Peter Abelard

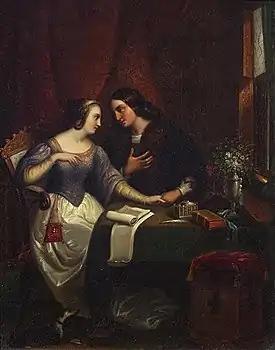
Jean-Baptiste Goyet, "Héloïse et Abailard", oil on copper, c. 1829.

Abelard was concerned with the concept of intent and inner life, developing an elementary theory of cognition in his "Tractabus De Intellectibus", and later developing the concept that human beings "speak to God with their thoughts". He was one of the developers of the insanity defense, writing in "Sito te ipsum", "Of this [sin], small children and of course insane people are untouched...lack[ing] reason...nothing is counted as sin for them". He spearheaded the idea that mental illness was a natural condition and "debunked the idea that the devil caused insanity", a point of view which Thomas F. Graham argues Abelard was unable to separate himself from objectively to argue more subtly "because of his own mental health."